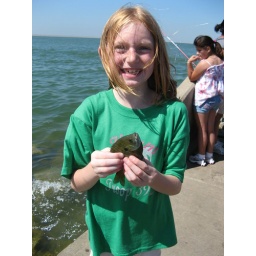
Getting that fish back in the water as soon as possible.